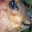
Label: deer